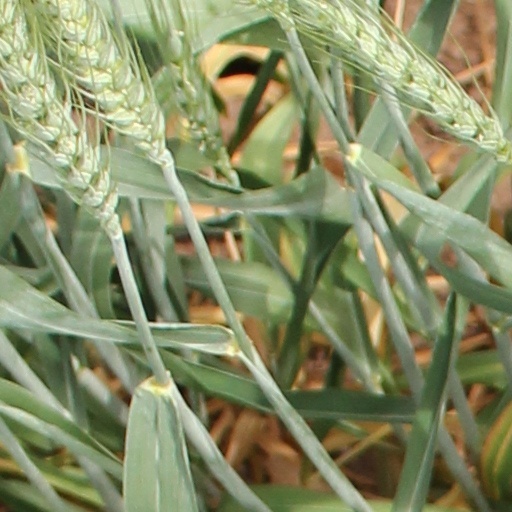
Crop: wheat